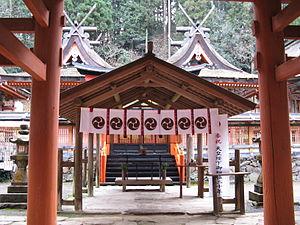
Le Niutsuhime-jinja est un sanctuaire shinto situé à Katsuragi, dans la préfecture de Wakayama, au Japon.